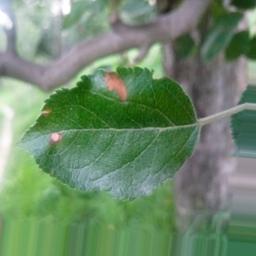
Label: Alternaria